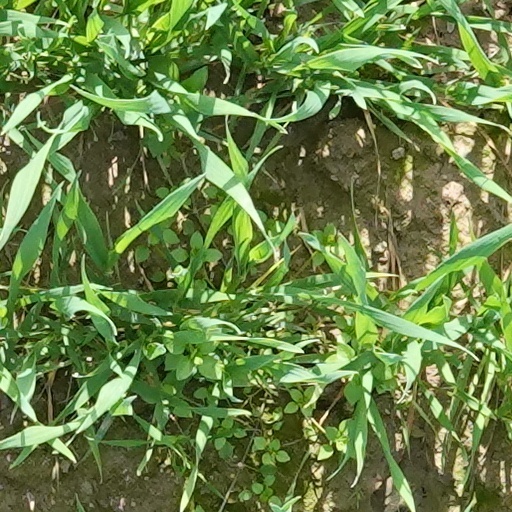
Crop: wheat